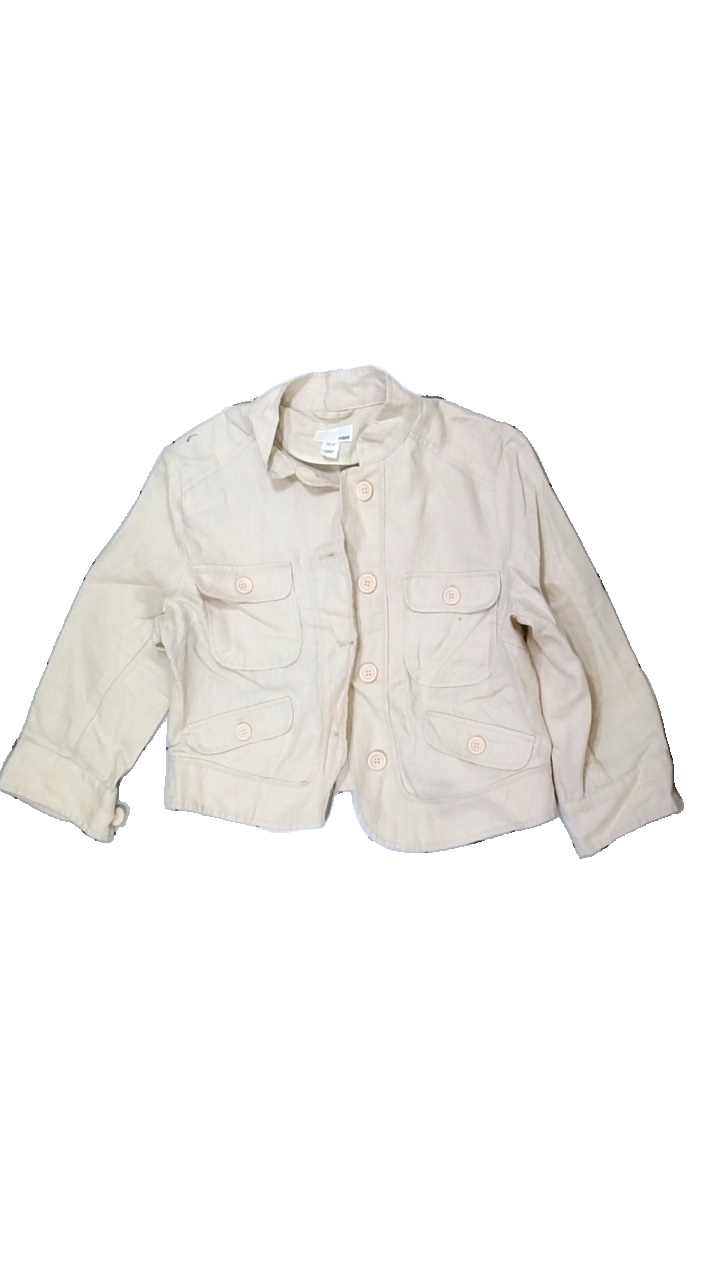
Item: Top (Ladies)
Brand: H&m
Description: Basic black tank top
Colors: Beige
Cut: Regular
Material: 100% cotton
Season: All
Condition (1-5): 3
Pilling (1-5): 4
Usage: Reuse
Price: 50-100